Nine Inch Nails live performances

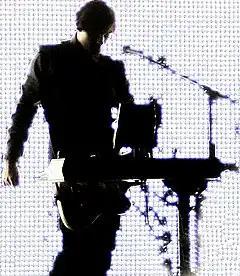
Alessandro Cortini, during a performance in 2007

In 2008, Reznor decided to put Nine Inch Nails on indefinite hiatus. He later clarified that "NIN as a touring live band or live band that's on the road all the time [would be] stopping" after a comprehensive tour, but that he would continue to produce music thereafter.